Sukhoi Su-30MKI

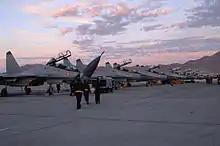
IAF Su-30MKIs deployed to the Nellis Air Force Base to participate in the Red Flag 08-4 air combat exercise

The Sukhoi Su-30MKI is the most potent fighter jet in service with the Indian Air Force in the late 2000s. The MKIs are often fielded by the IAF in bilateral and multilateral air exercises. In 2004, India sent Su-30MKs, the initial variant of the Su-30MKI, to take part in war games with the United States Air Force (USAF) during "Cope India 04". The results have been widely publicised, with the Indians winning "90% of the mock combat missions" against the USAF's F-15C. The parameters of the exercise heavily favored the IAF; none of the six 3rd Wing F-15Cs were equipped with the newer long-range, active electronically scanned array (AESA) radars and, at India's request, the U.S. agreed to mock combat at 3-to-1 odds and without the use of simulated long-range, radar-guided AIM-120 AMRAAMs for beyond-visual-range kills. In Cope India 05, the Su-30MKIs reportedly beat the USAF's F-16s.